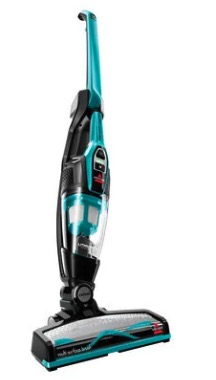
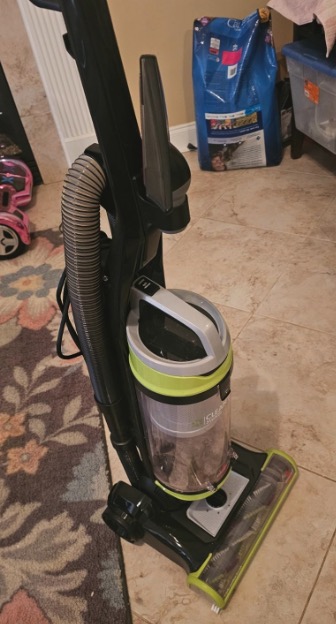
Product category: items_vacuum
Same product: no